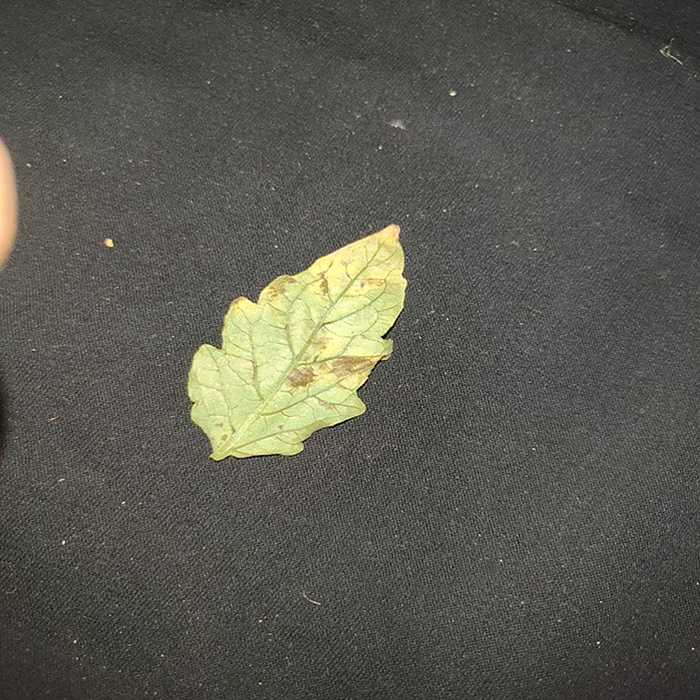
Plant: Tomato
Label: Tomato Bacterial spot